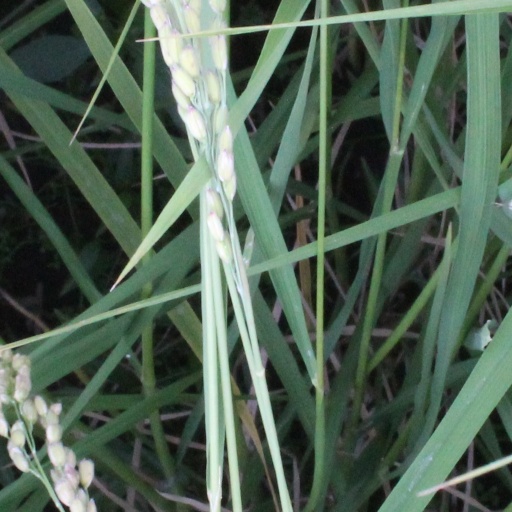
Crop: rice